Ingo Schäfer

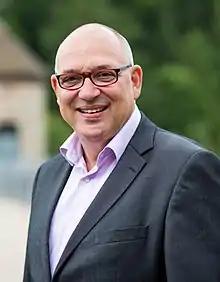
Ingo Schäfer in 2022

Ingo Schäfer (born 20 October 1965) is a German politician for the SPD, trade unionist, and was from 2021 to 2025 member of the Bundestag, the federal parliament.